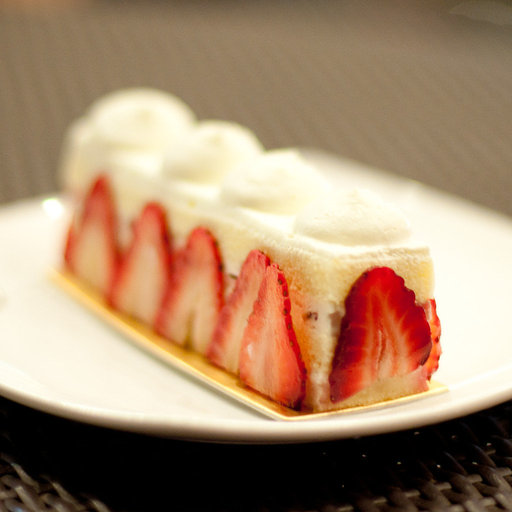
Label: strawberry_shortcake